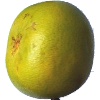
Label: Pomelo Sweetie 1